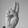
ASL letter: U